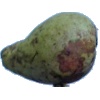
Label: pear_stone